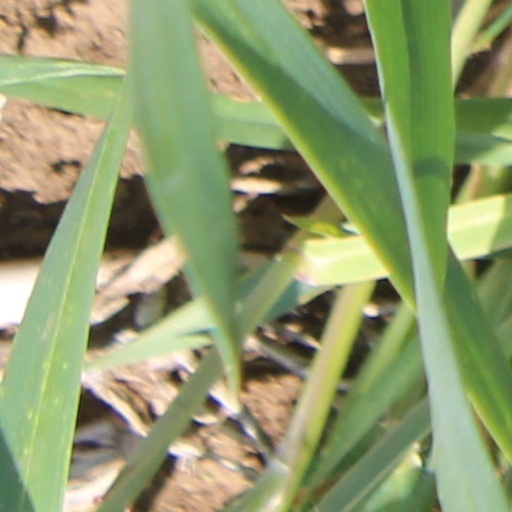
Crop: wheat